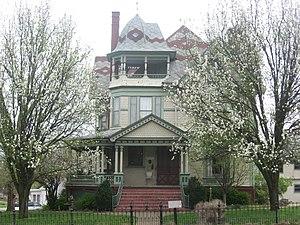
Grayville est une petite ville des comtés d'Edgar et de White, en Illinois, aux États-Unis. Les premiers pionniers arrivent dans le comté de White entre 1807 et 1809 et la ville est fondée vers 1810. Elle est incorporée le 27 mai 1884. Lors du recensement de 2010, la ville comptait une population de 1 666 habitants.